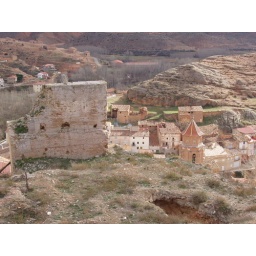
View from a hill in Spain with old walls on top I climbed up